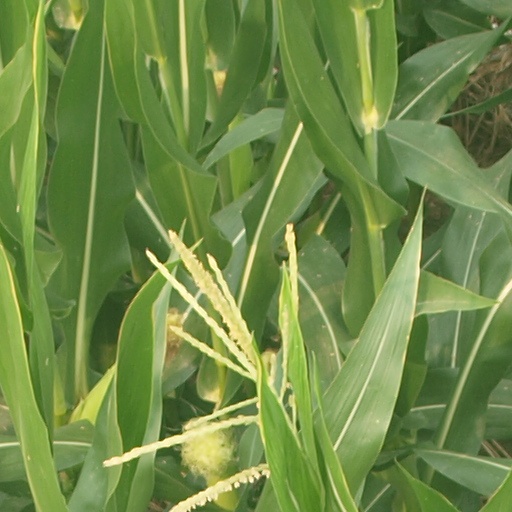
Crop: maize; corn